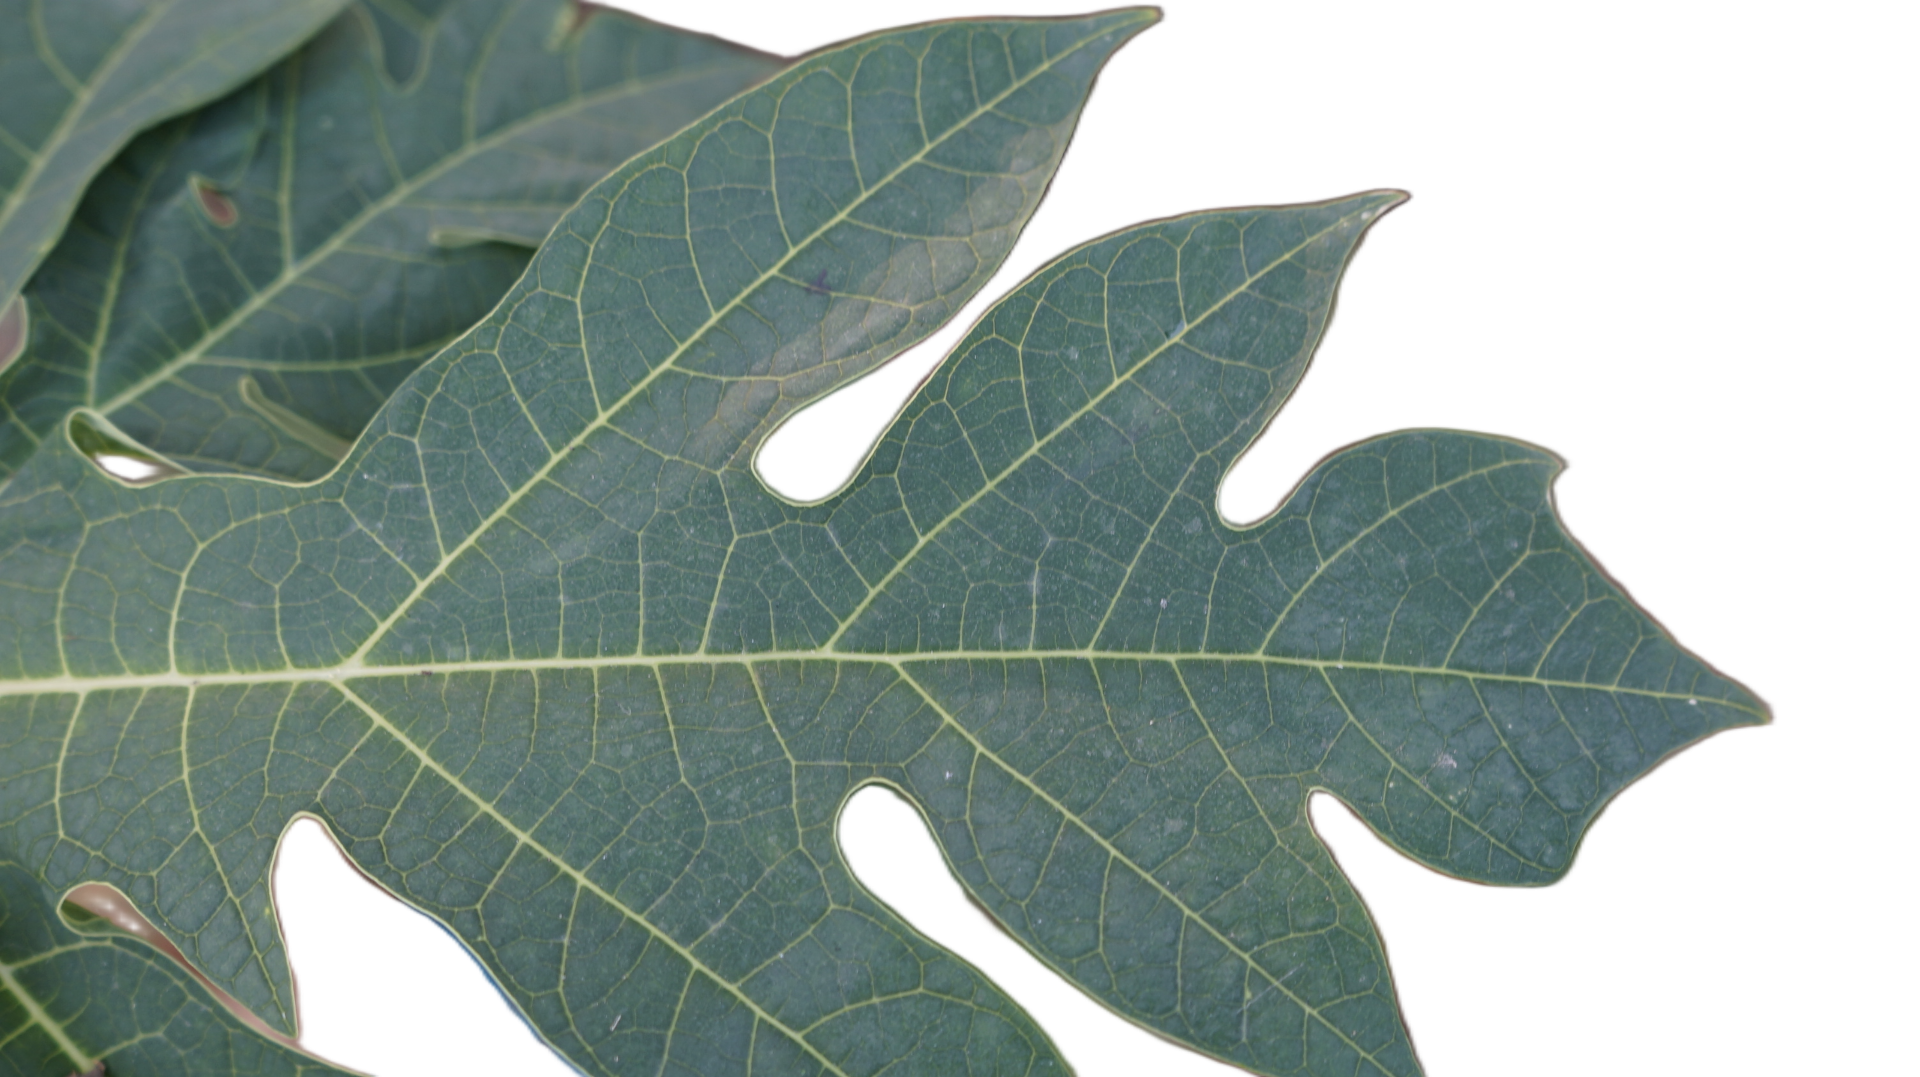
Crop: Papaya
Label: Healthy_leaf